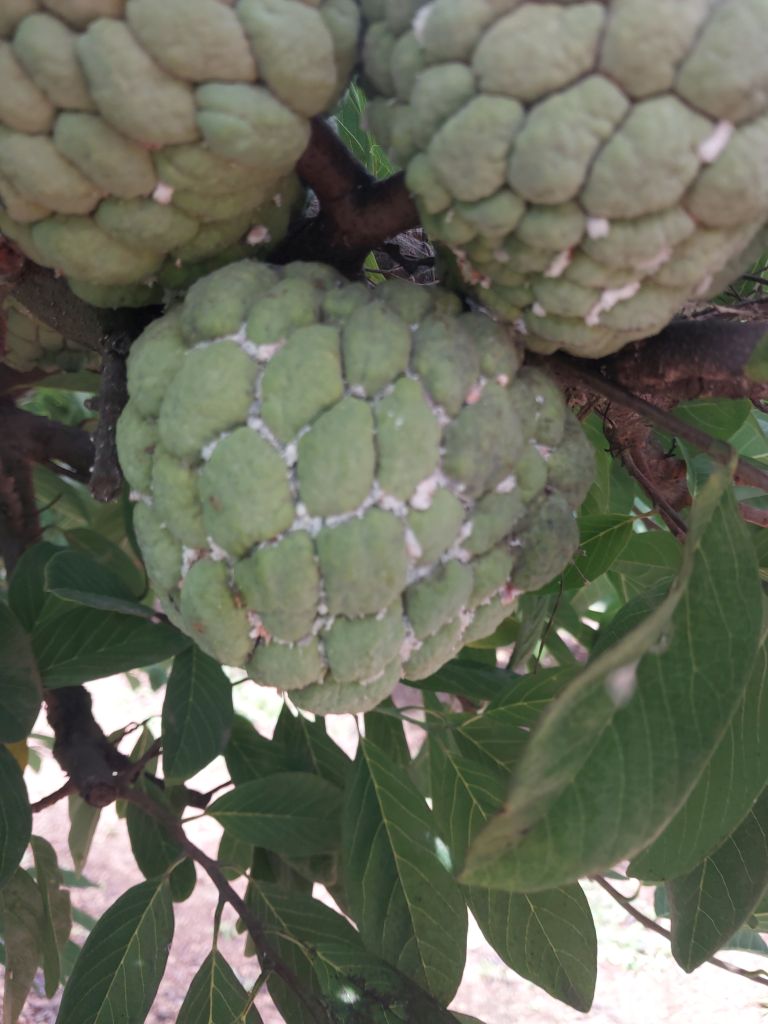
Disease label: Mealy Bug